Diana Rigg

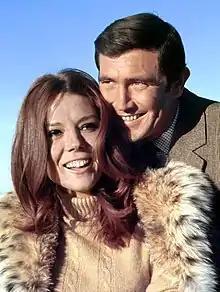
Rigg with George Lazenby as James Bond while filming "On Her Majesty's Secret Service" (1969).

On the big screen she became a Bond girl in "On Her Majesty's Secret Service" (1969), playing Tracy Bond, James Bond's only wife, opposite George Lazenby. She said she took the role with the hope that she would become better known in the United States. In 1973–74, she starred in a short-lived US sitcom called "Diana".